2019 Malmö FF season

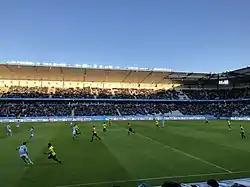
Malmö FF's opening game of the 2019 Allsvenskan season against BK Häcken.

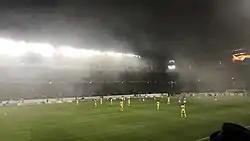
Malmö FF's home game against Chelsea F.C. in February 2019.

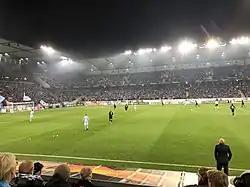
Malmö FF's home game against F.C. Copenhagen in October 2019.

Times up to 27 October 2019 (matchdays 1–3) are CEST, thereafter (matchdays 4–6) times are CET.